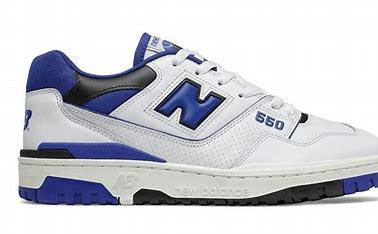
Brand: New
Model: Balance kg New Balance 550